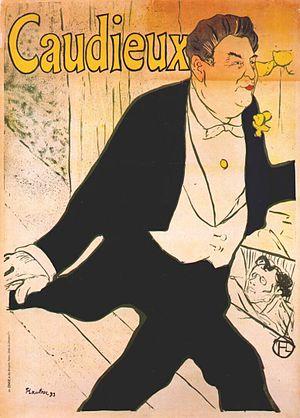
12 avril : Inauguration à Paris de la salle de spectacle de l'Olympia, le plus ancien music-hall de Paris encore en activité au début du XXIᵉ siècle.
Ferdinand Célestin Caudieux dit Albert Caudieux, né à Paris 8ᵉ le 20 décembre 1850 et mort à Marseille le 7 novembre 1917 est un chanteur et acteur français de la Belle Époque.